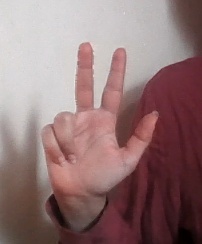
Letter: al